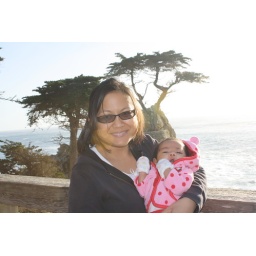
My two favorite girls in front of the lone tree at the 17 mile drive